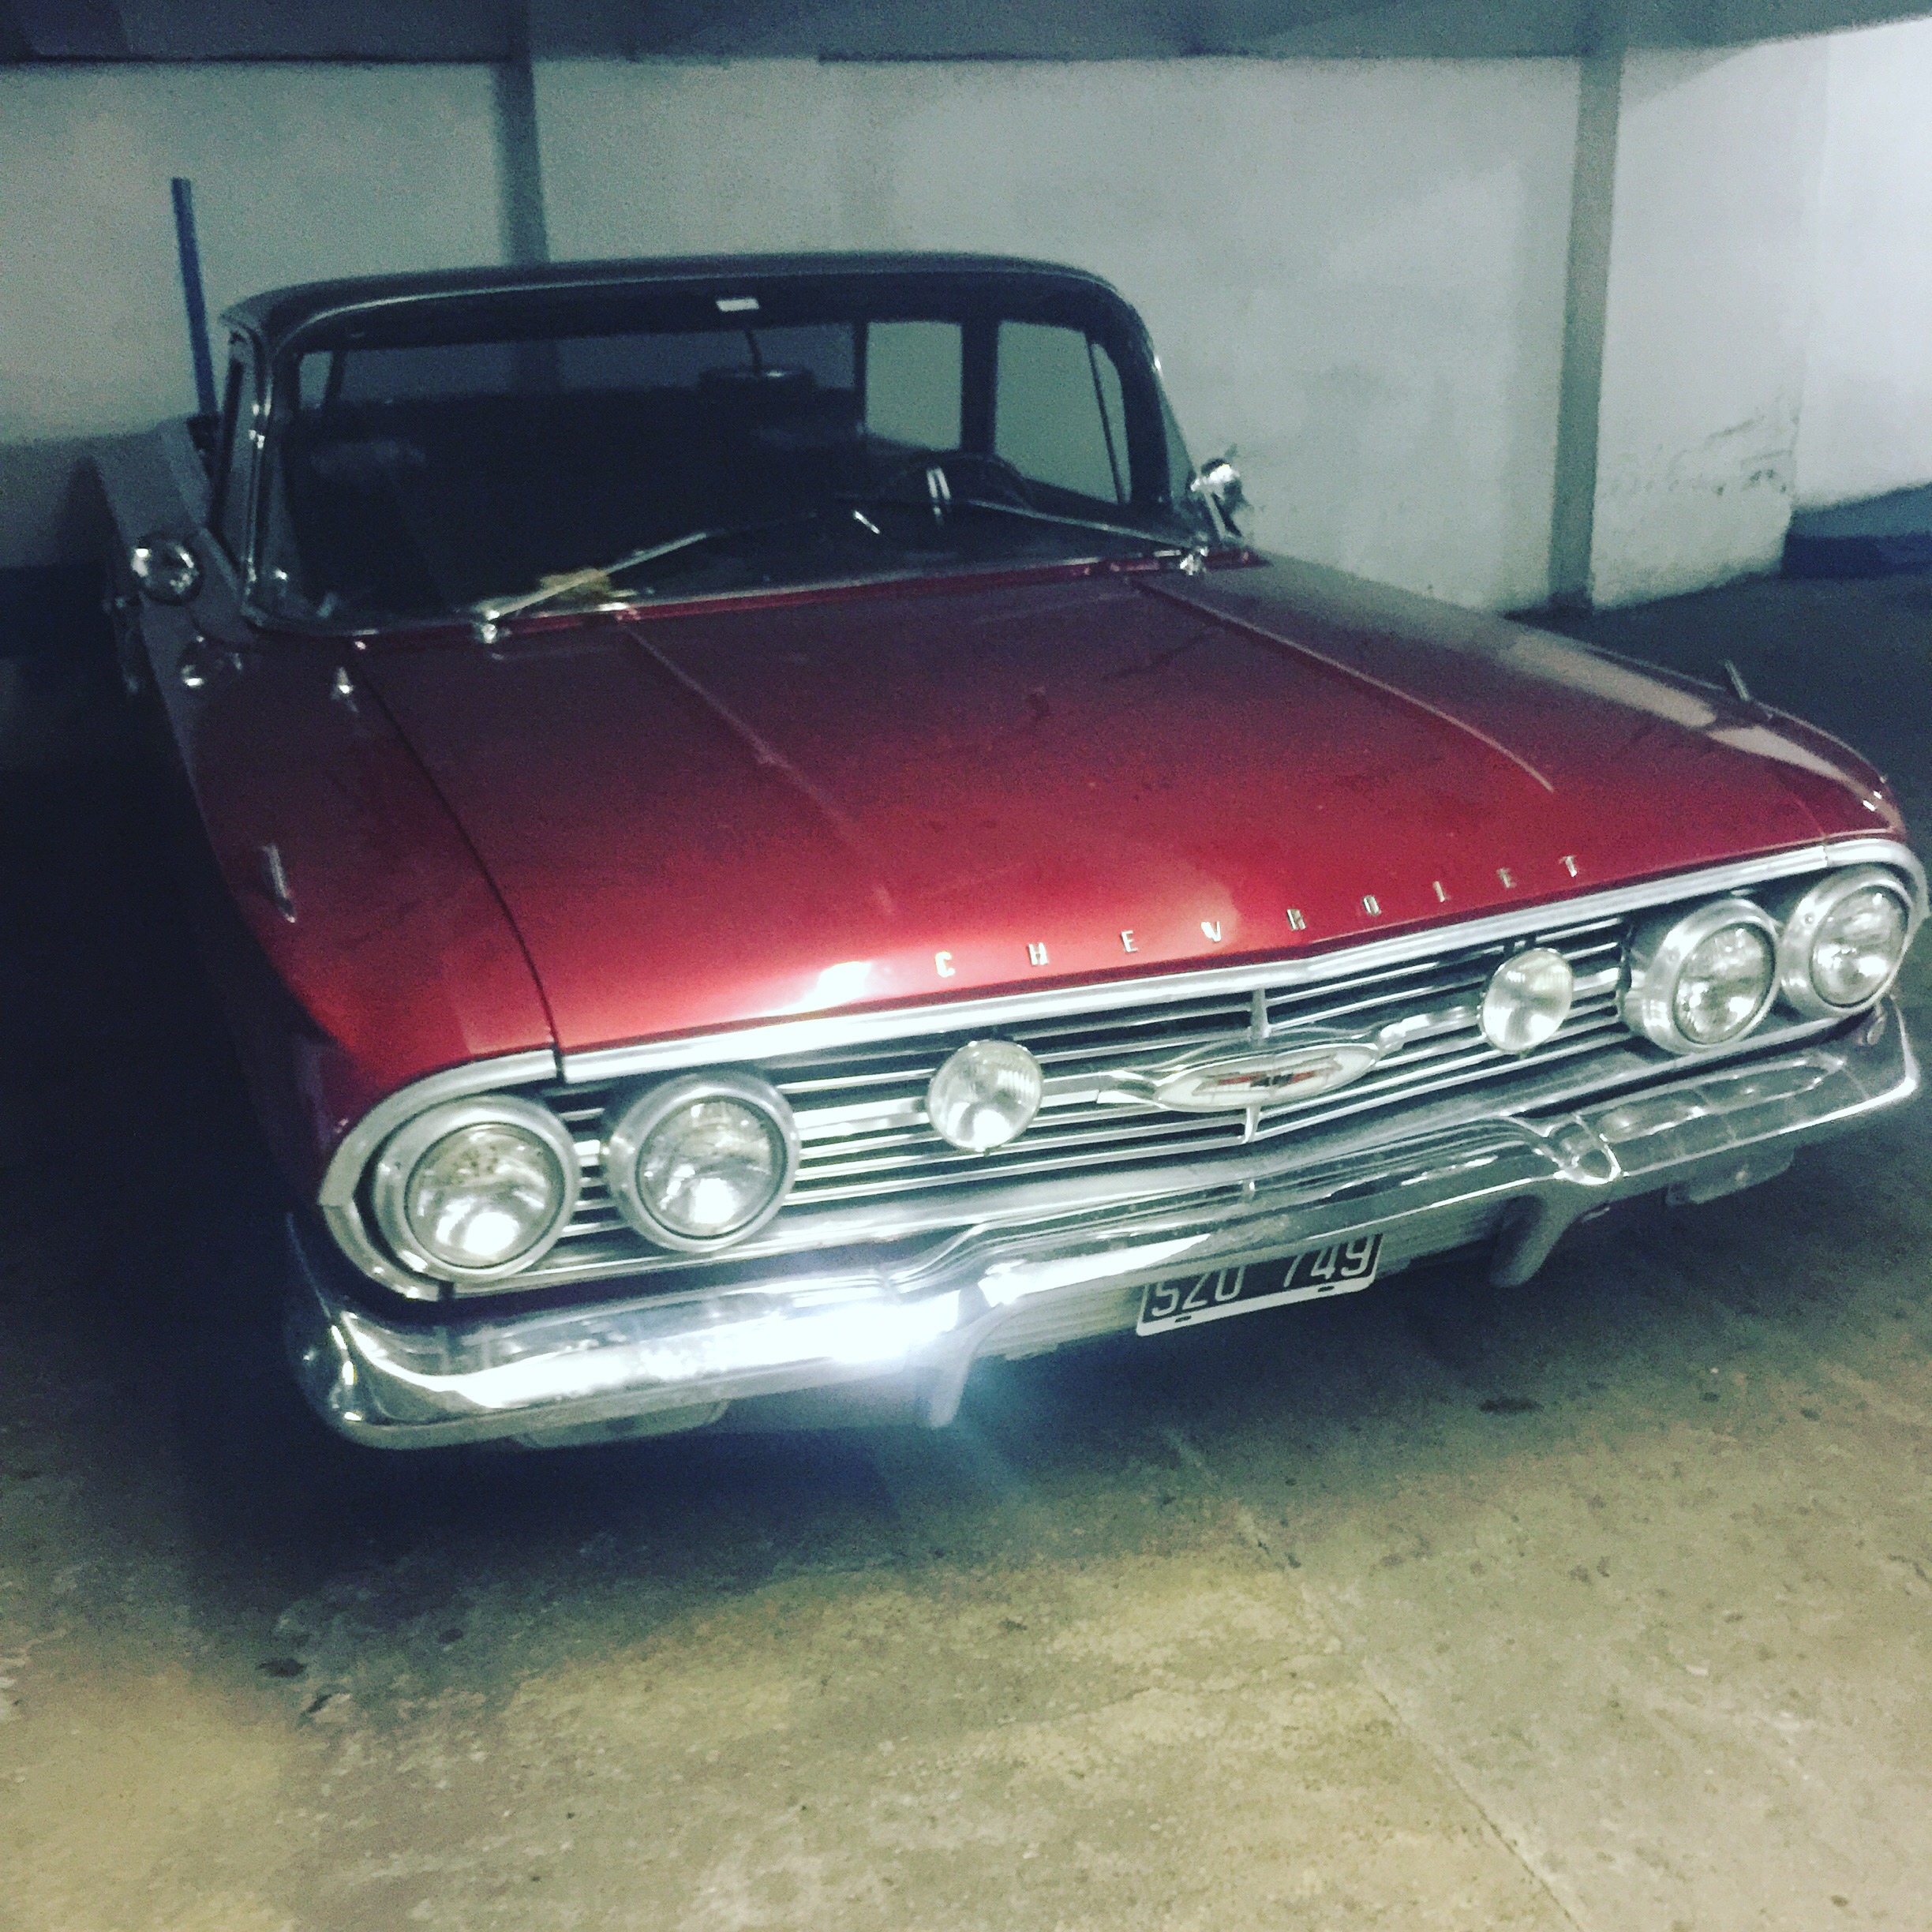
iphone, car, vehicle, classic car, sedan, instagram, argentina, chevrolet, convertible, iphoneography, project365, squareformat, rodrigoparedes, buenosaires, ar, 160378, 160378com, www160378com, iphone6plus, 226, land vehicle, automobile make, automotive exterior, compact car, luxury vehicle, full size car, ford galaxie